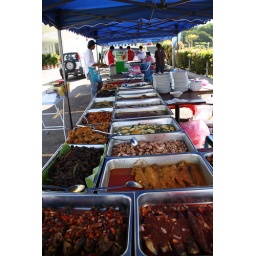
Down the road and across the street from the Street Mall in Cyberjaya